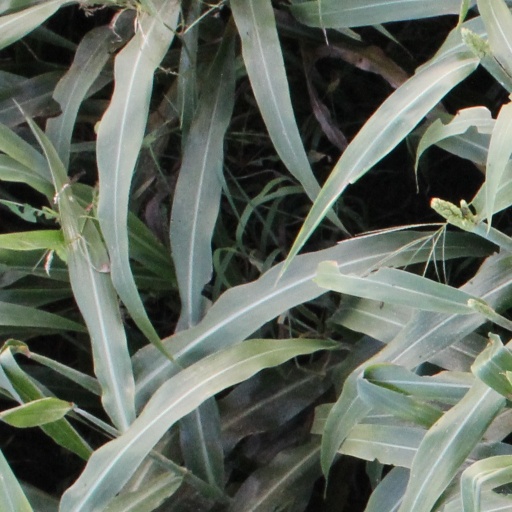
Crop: sorghum